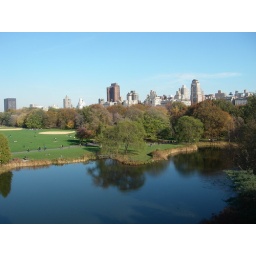
Central Park from the castle thingy by the Shakespeare theater (I paid close attention, as you can tell)